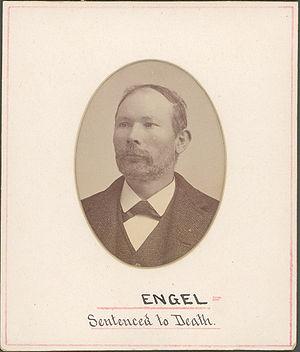
George Engel est un anarchiste né à Cassel, dans l'Électorat de Hesse, le 15 avril 1836, et mort pendu le 11 novembre 1887 à Chicago à la suite du massacre de Haymarket Square.